Janice Nadeau

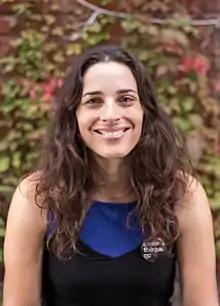
Nadeau in 2017

Janice Nadeau is a Canadian illustrator, art director and animation director.